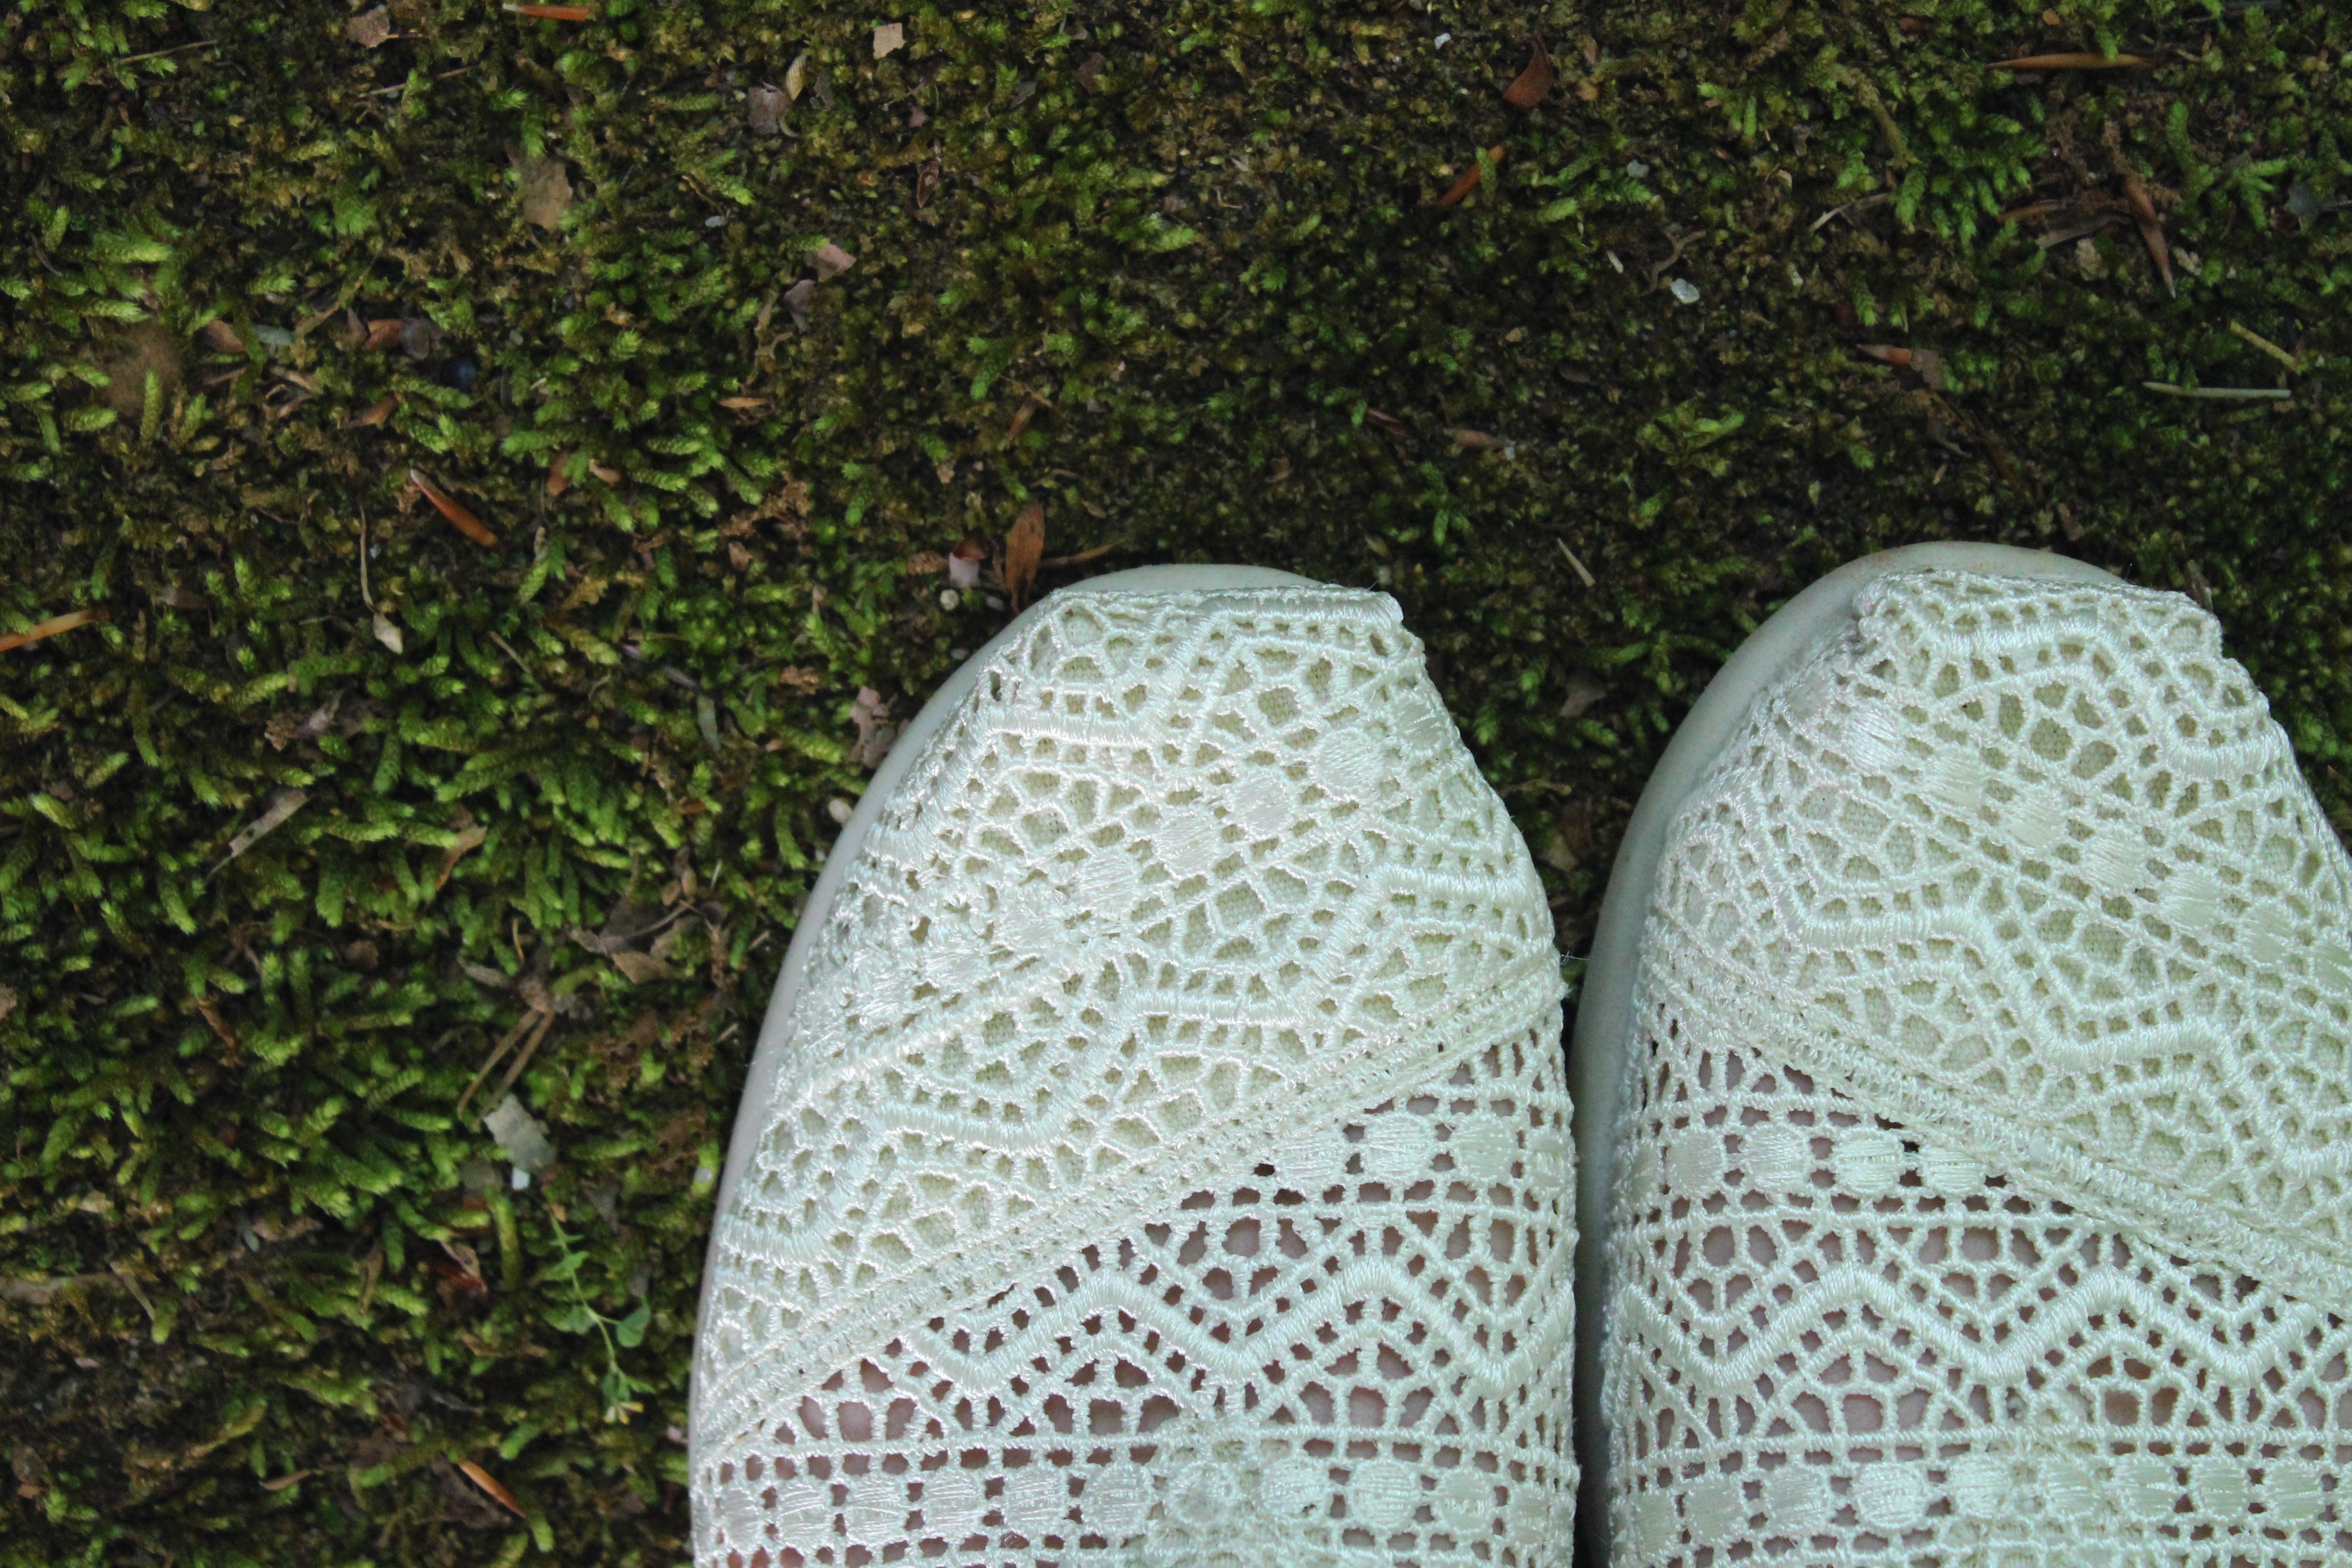
grass, shoe, lawn, leaf, pattern, green, art, design, net, footwear